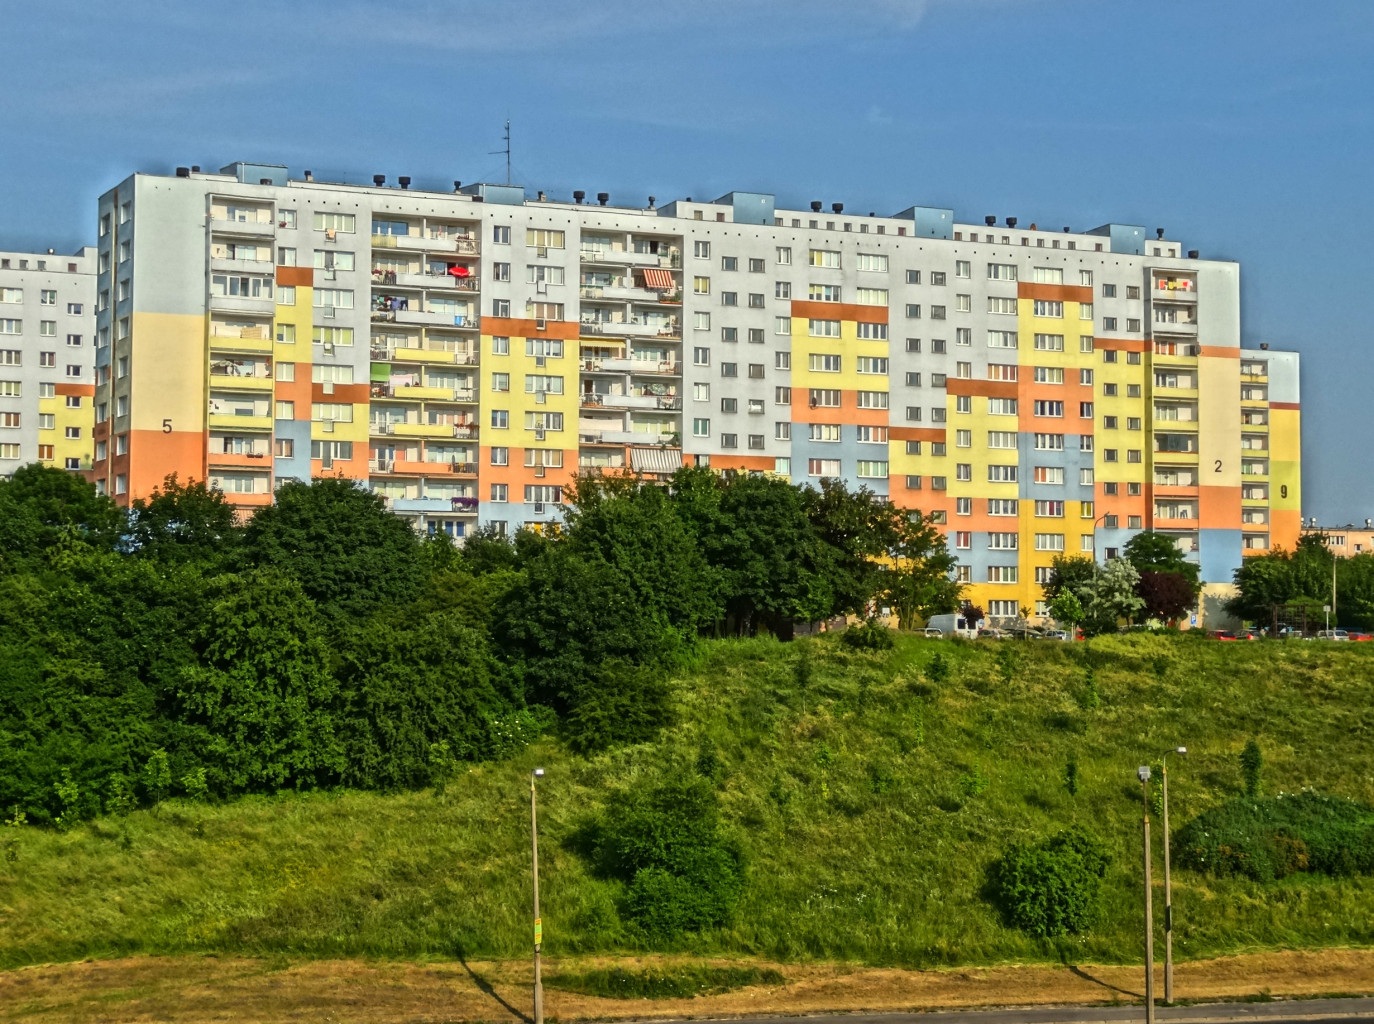
building, urban, suburb, property, residential, tower block, apartment building, headquarters, condominium, neighbourhood, residential area, bydgoszcz, wyzyny